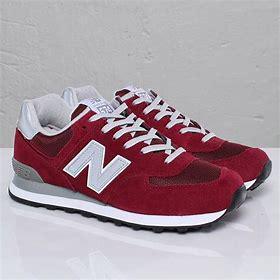
Brand: New
Model: Balance ML574